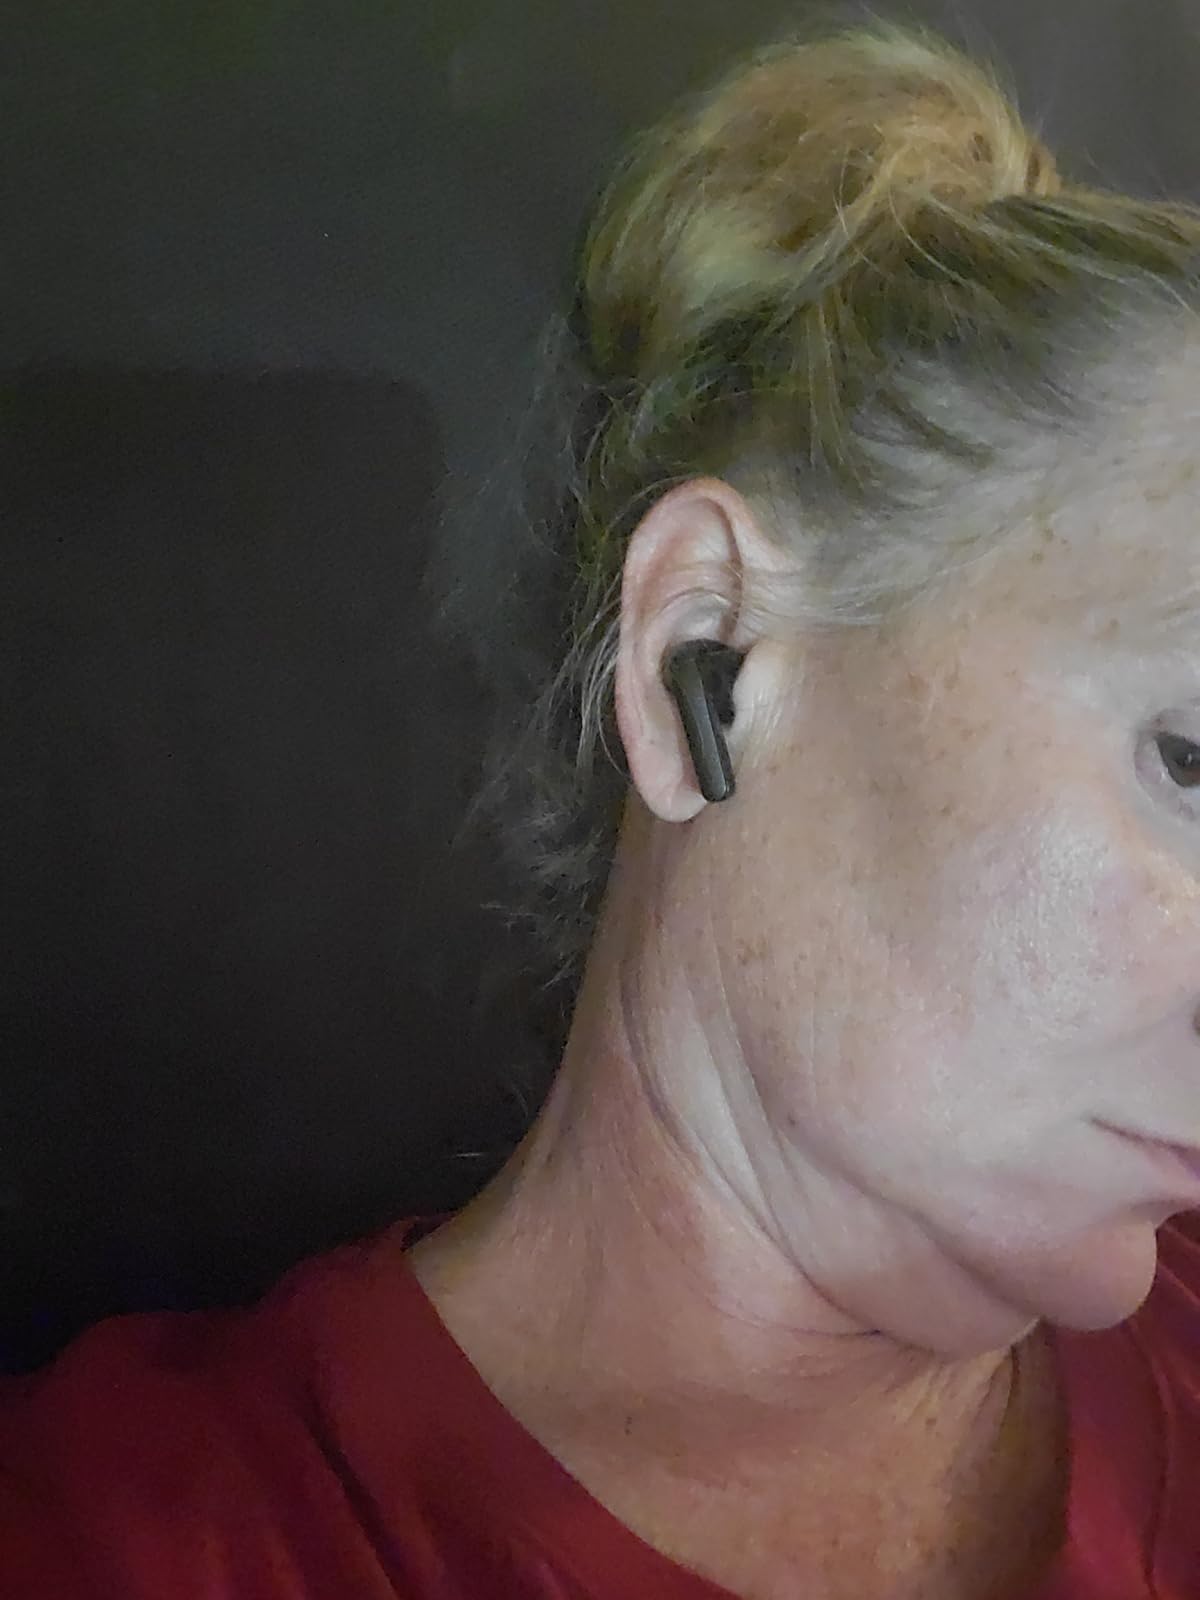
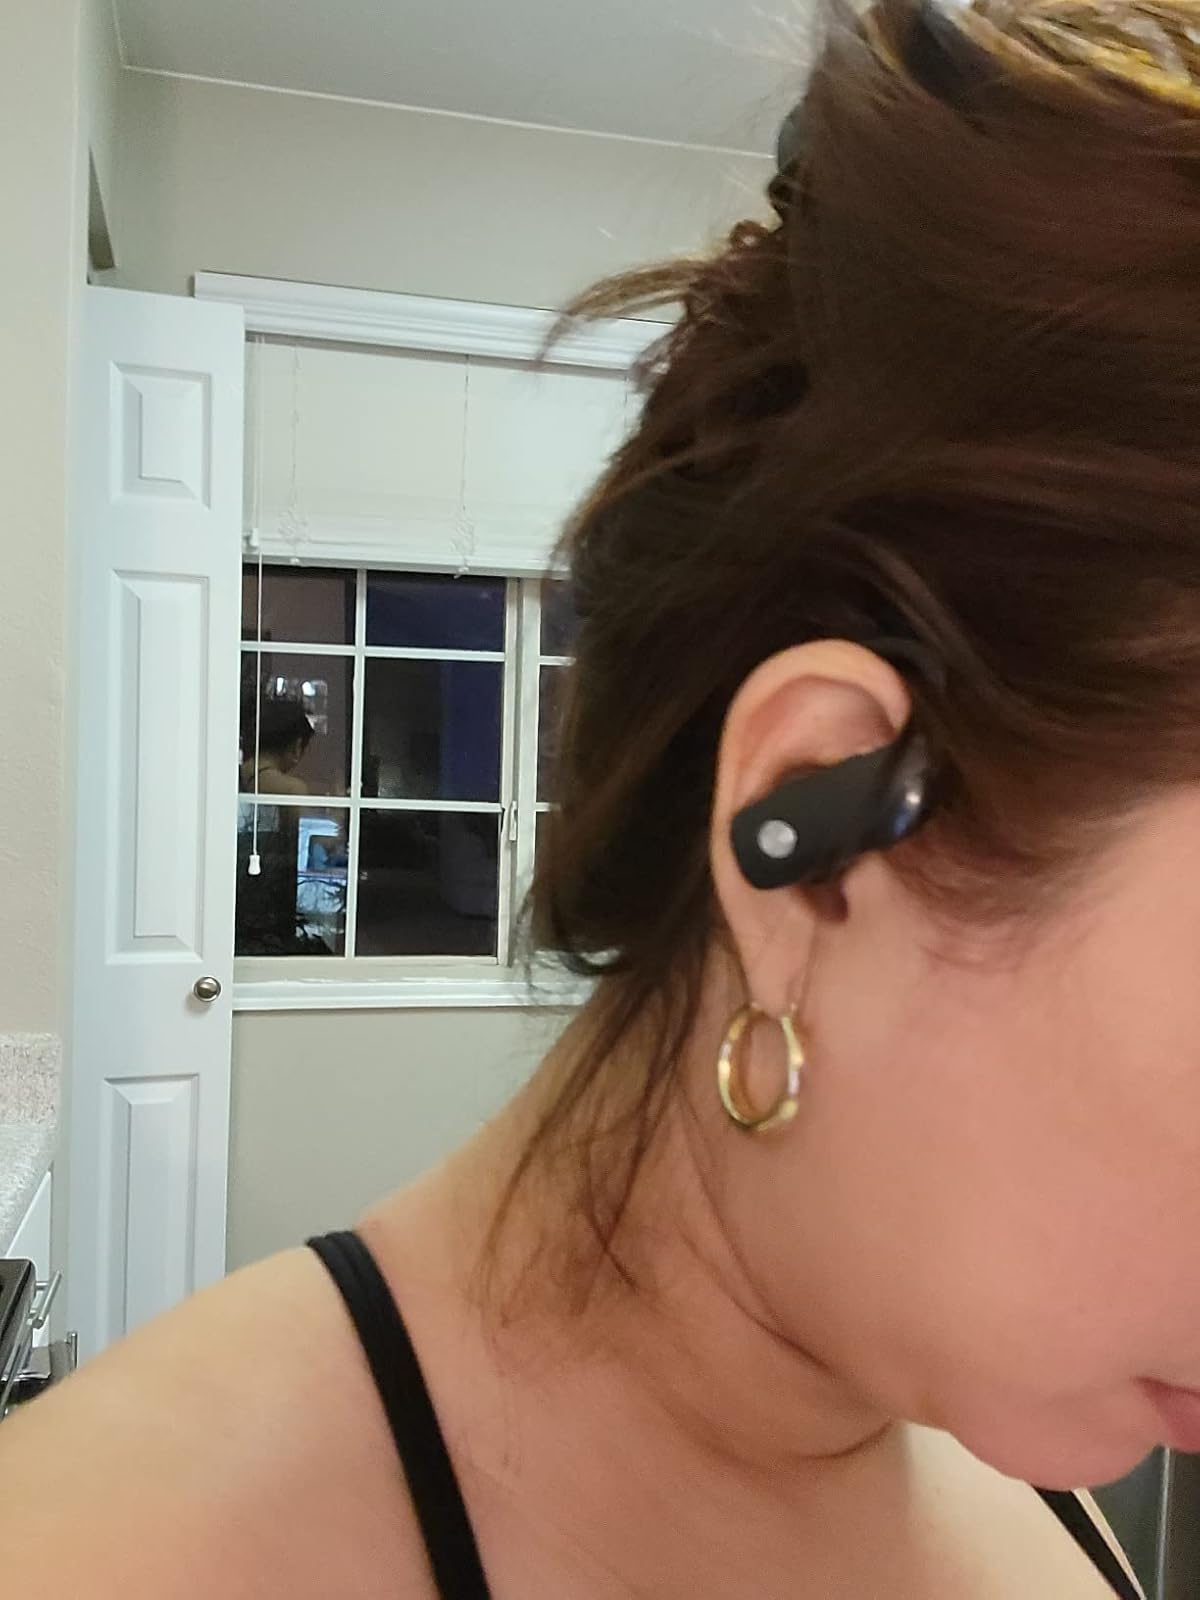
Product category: earbuds
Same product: no